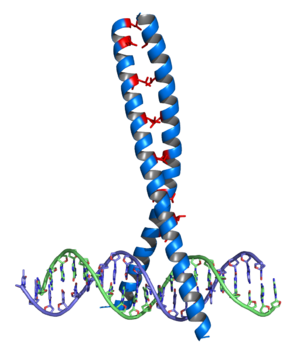
Une glissière à leucine, ou leucine zipper en anglais, est un domaine fonctionnel tridimensionnel courant des protéines. On les considère comme des cas particuliers des superhélices, comme celles de la kératine α. De telles structures ont été décrites pour la première fois par Landschulz et al. en 1988 en projetant sur une hélice α la séquence particulière d'une segment d'une trentaine de résidus d'acides aminés d'un activateur de protéine de liaison : un résidu sur sept était de la leucine sur huit tours d'hélice. Il a alors été proposé que ces segments contenant des répétitions régulières de résidus de leucine forment des structures α-hélicoïdales le long desquelles les chaînes latérales de leucine sont alignées d'un côté de l'hélice et peuvent interagir avec d'autres structures semblables pour faciliter la dimérisation des complexes protéiques ainsi formés.